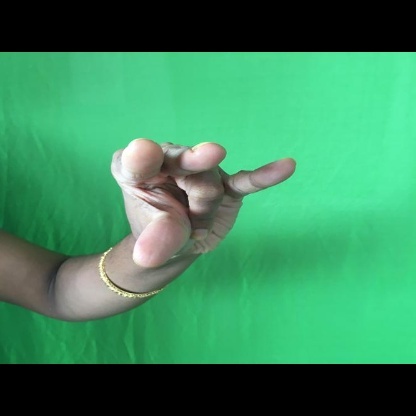
Mudra: Kangulam